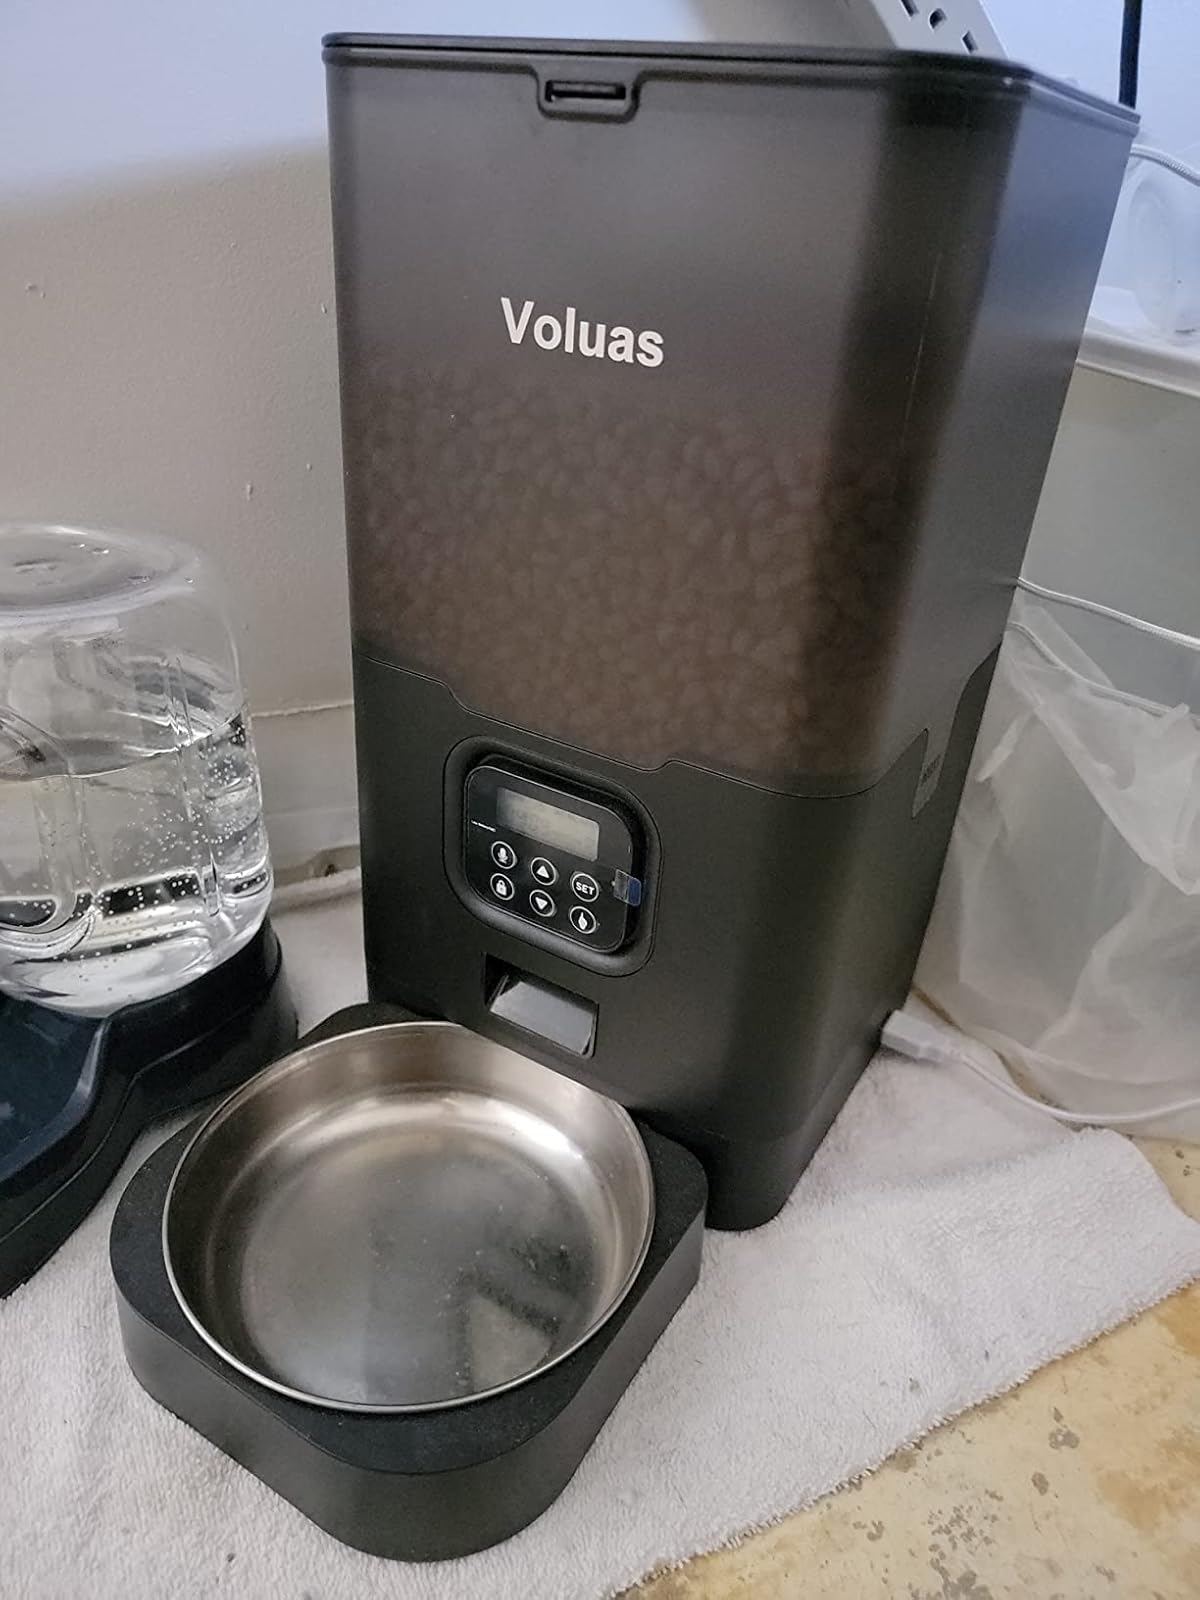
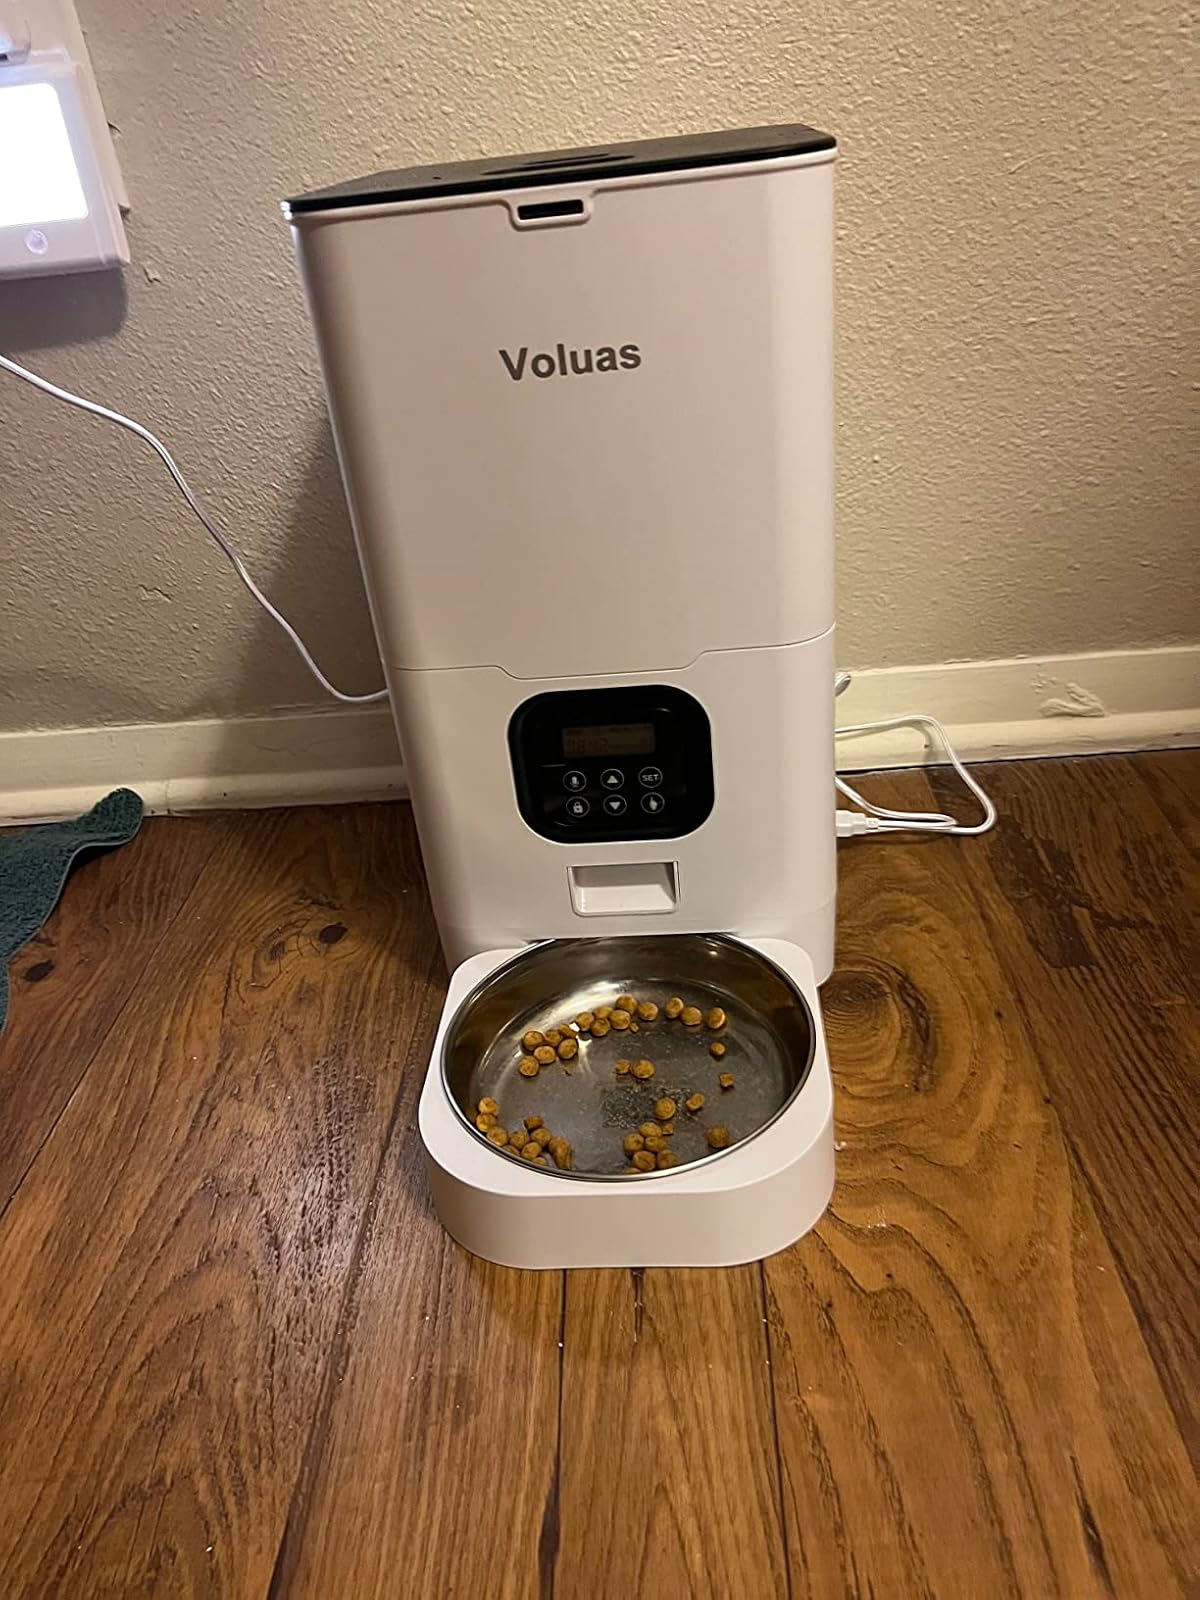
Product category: items_feeder
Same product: no